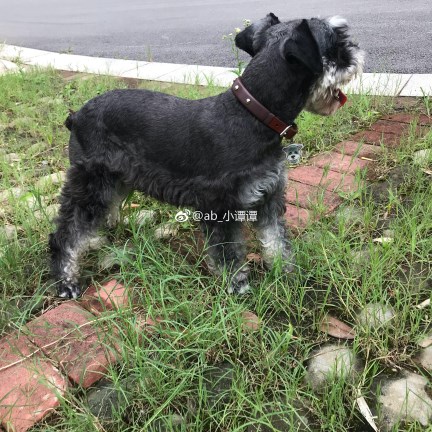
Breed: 2342-n000102-miniature_schnauzer